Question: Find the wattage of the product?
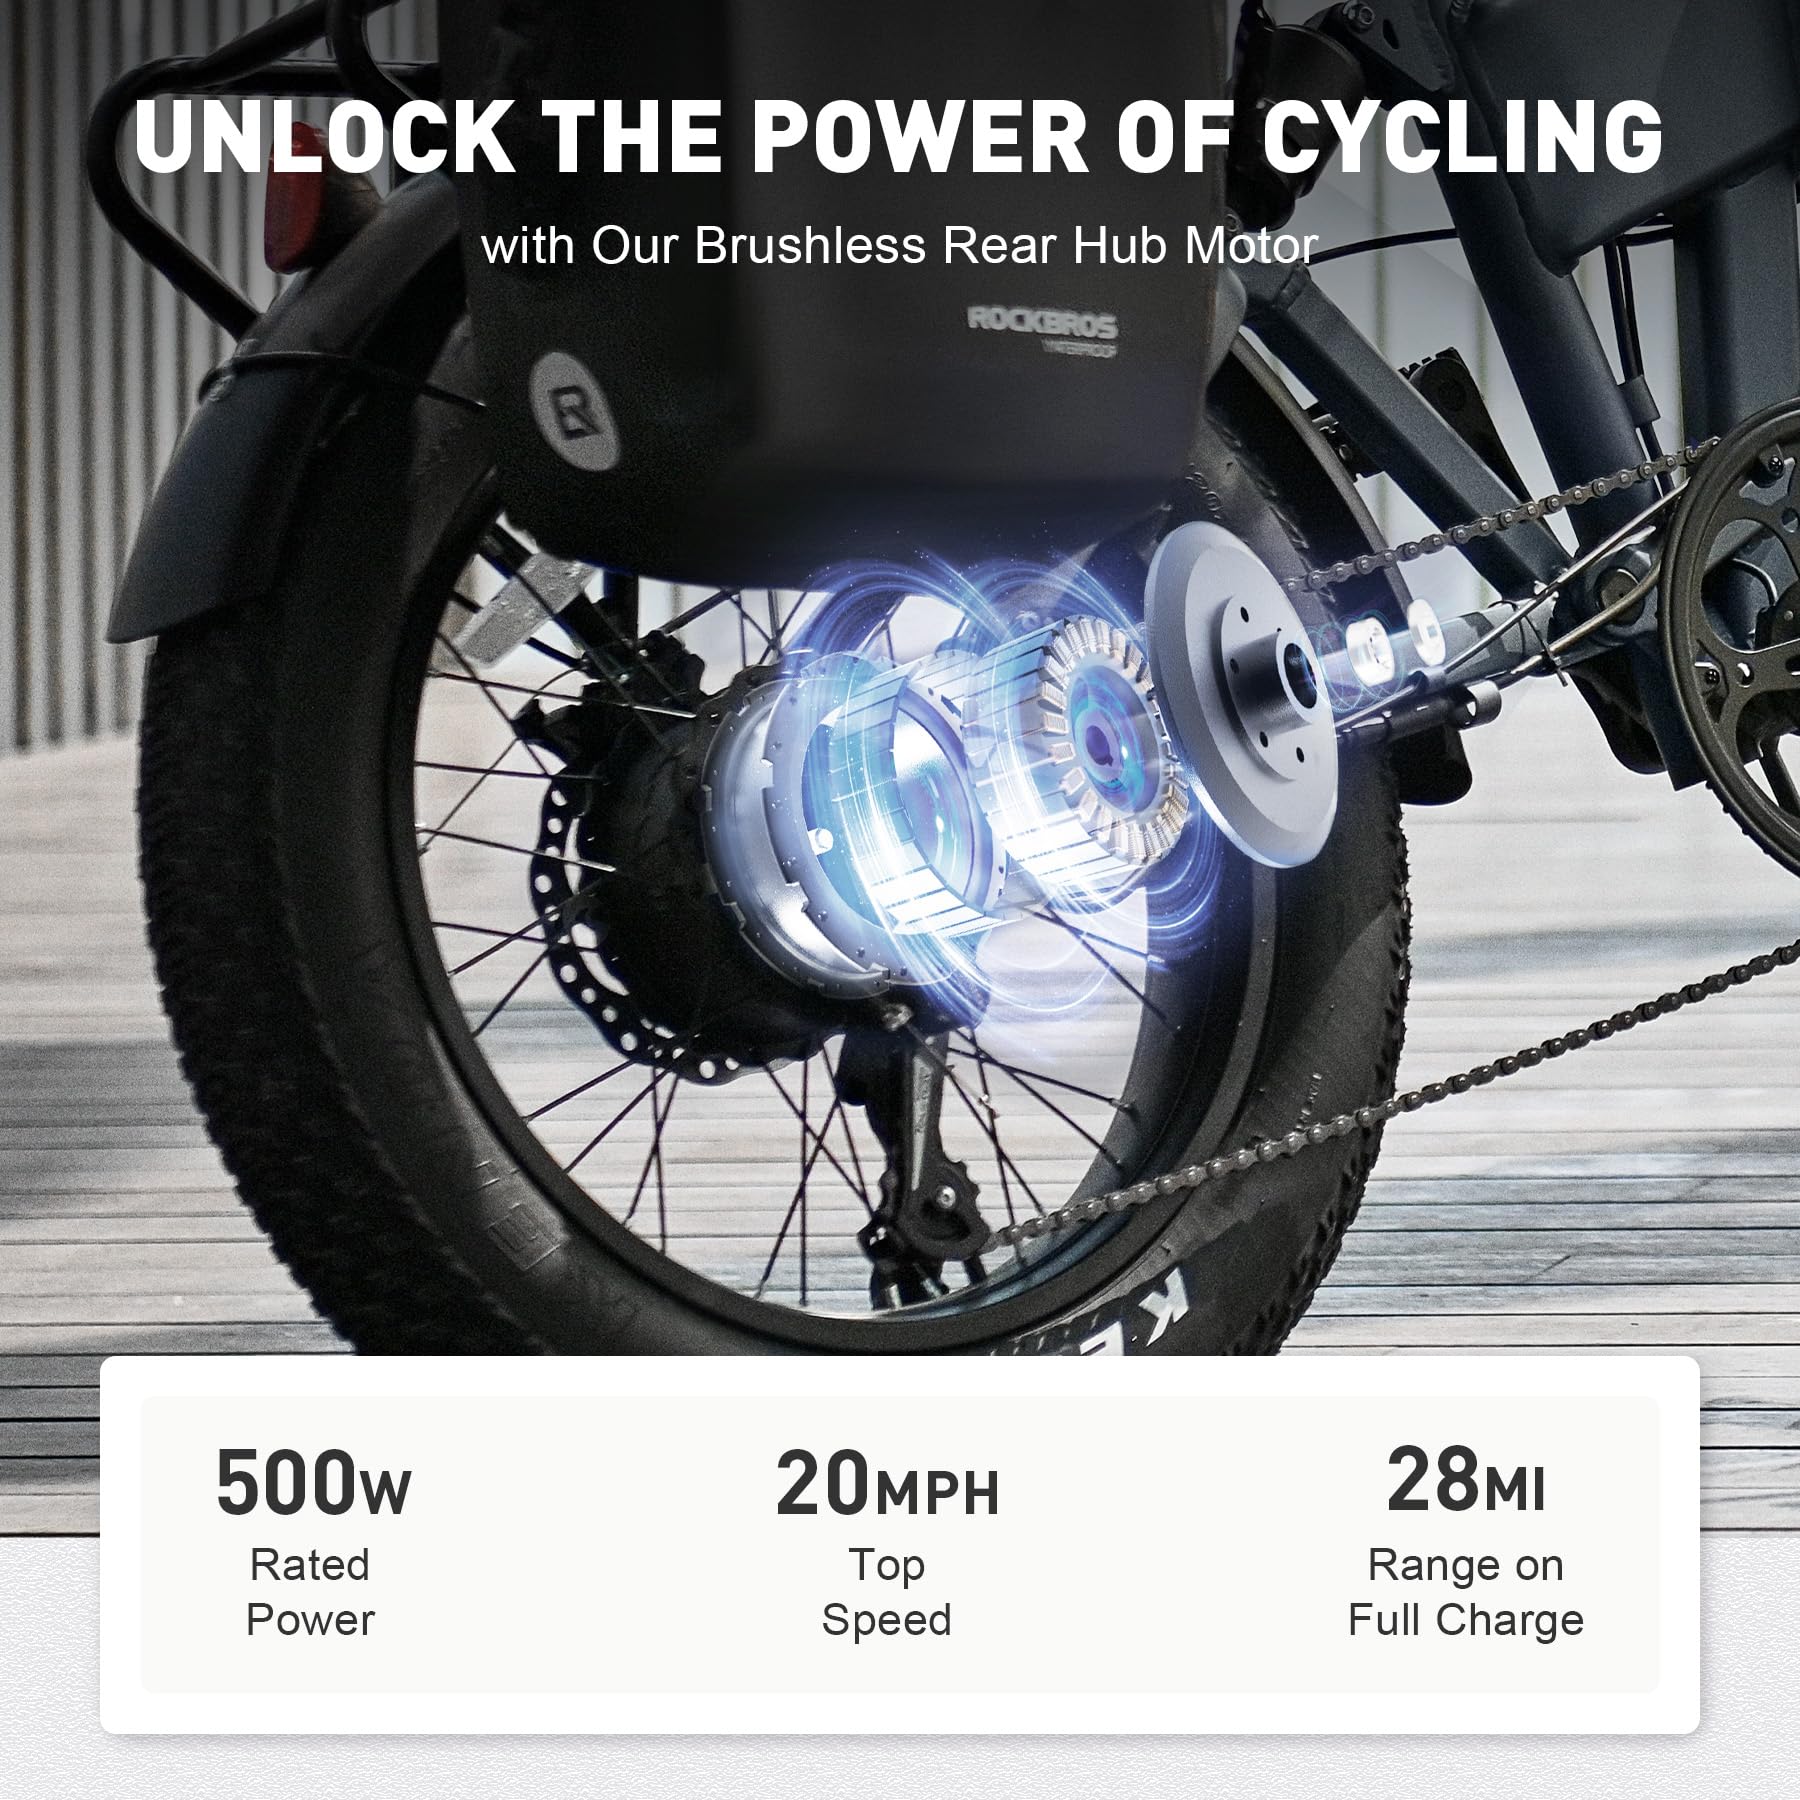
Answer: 500.0 watt